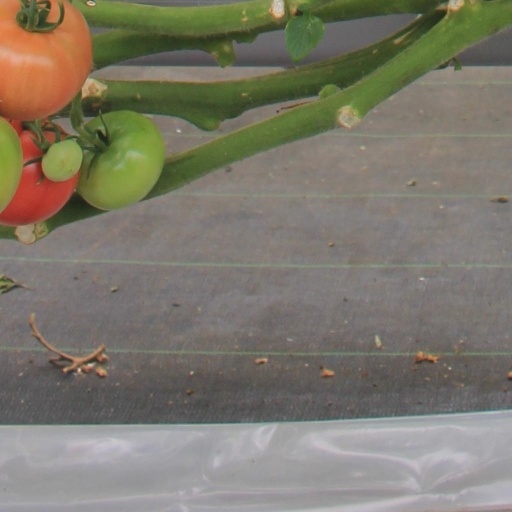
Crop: tomato